Carmen Argibay

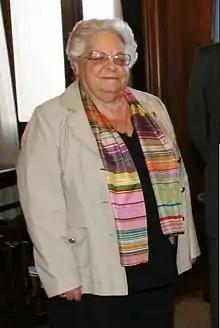
Carmen Argibay

Carmen María Argibay (15 June 1939 – 10 May 2014) was a member of the Supreme Court of Argentina. She was the first woman to be nominated for the Court by a democratic government in Argentina, and caused some controversy upon declaring herself an atheist and a supporter of legal abortion.